Alessandro Manzoni's thought and poetics

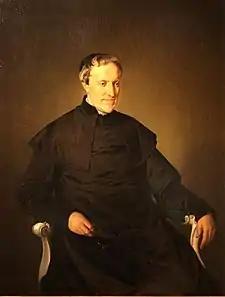
Francesco Hayez, "Portrait of Antonio Rosmini", 1853-1856, oil on canvas, Galleria d'Arte Moderna, Milan. Along with Manzoni, of whom he was a friend, Rosmini is the highest representative of liberal Catholicism.

The influence Degola and Tosi had on Manzoni's conversion to Catholicism was undeniably important: from the two prelates, Alessandro and the rest of the family adopted Jansenist tendencies that led them to the strict interpretation of Catholic religion and morality. In addition to the severity the poet imposed on himself, the constant reference to divine Grace aroused, in most Catholic circles that were his contemporaries, perplexity about his religious orthodoxy. The problem was then re-proposed by Senator Francesco Ruffini in "La vita religiosa di Alessandro Manzoni", in which he emphasised that he also adhered to Jansenism in a "theological" and not just an "ethical" way, a conclusion also reached by Adolfo Omodeo and Arturo Carlo Jemolo. Manzoni adopted Jansenist morals, but remained an orthodox Catholic in dogma. As Giuseppe Langella points out, on the fundamental question of Grace, "Manzoni adheres unreservedly to the official teaching of the Church, relies on the apostolic exhortation of Mt 7:7-8 "'patite, et dabitur vobis"'... No discrimination, then, in the merciful offer of grace. Manzoni is peremptory: divine help is not denied to anyone who asks for it...". The same for Luciano Parisi, who points out Manzoni's fidelity to the hierarchy and the teachings of the Church, such as when he learned of the proclamation of the dogma of Papal Infallibility at the First Vatican Council in 1870. Cesare Cantù reports Manzoni's reflection on the matter: